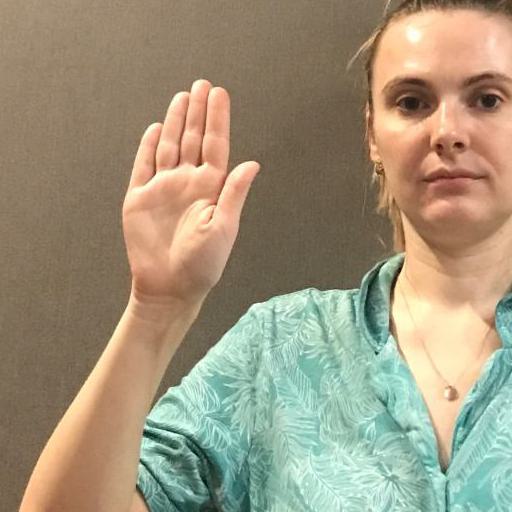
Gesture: stop